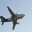
Label: airplane